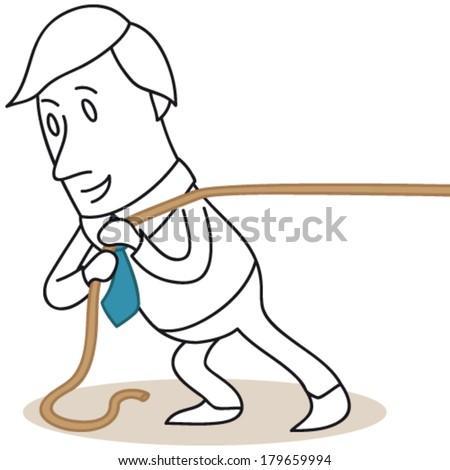
vector illustration of a monochrome cartoon character : businessman pulling a rope over his shoulder .